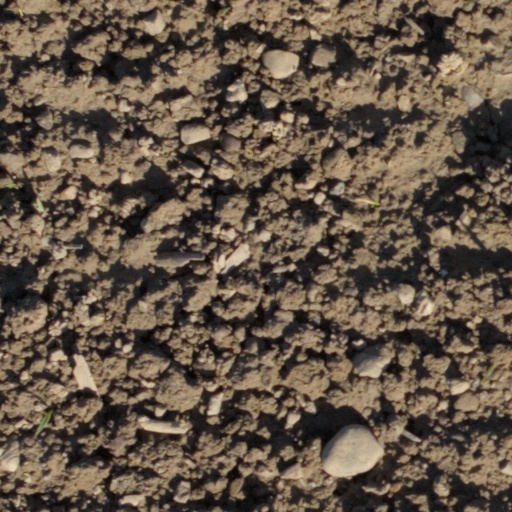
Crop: wheat